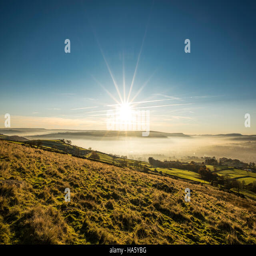
the sun setting , in winter